List of tallest buildings in New Jersey

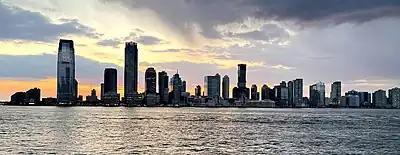
Skyline of Jersey City on the Hudson Waterfront in 2021

This list of tallest buildings in New Jersey ranks skyscrapers and high-rises in the U.S. state of New Jersey by height. The tallest building in New Jersey is the 79-story 99 Hudson Street in Jersey City, which topped out at in September 2018. It is the 51st-tallest building in the United States, as well as the 15th-tallest residential building in the United States. The 42-story 30 Hudson Street, known widely as the Goldman Sachs Tower, which rises 781 feet (238 m) at Exchange Place in Jersey City is the state's tallest commercial building. It is also the 97th-tallest building in the United States. The tallest building in New Jersey outside Jersey City is the 57-story Ocean Resort Casino, which rises 709 feet (216 m) in Atlantic City and ranks as the second-tallest casino tower in the United States.